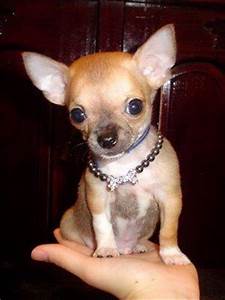
Label: cane